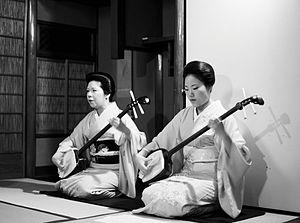
Une geisha, aussi appelée geiko ou geigi, est au Japon une artiste et une dame de compagnie, qui consacre sa vie à la pratique artistique raffinée des arts traditionnels japonais pour des prestations d'accompagnement et de divertissement, pour une clientèle très aisée. Elle cultive le raffinement artistique dans divers domaines tels que l'habillement en kimono, la musique classique, la danse, les rapports sociaux et la conversation, des jeux... Le mot « geisha » peut s’interpréter comme « personne d’arts » ou « femme qui excelle dans le métier de l'art ».